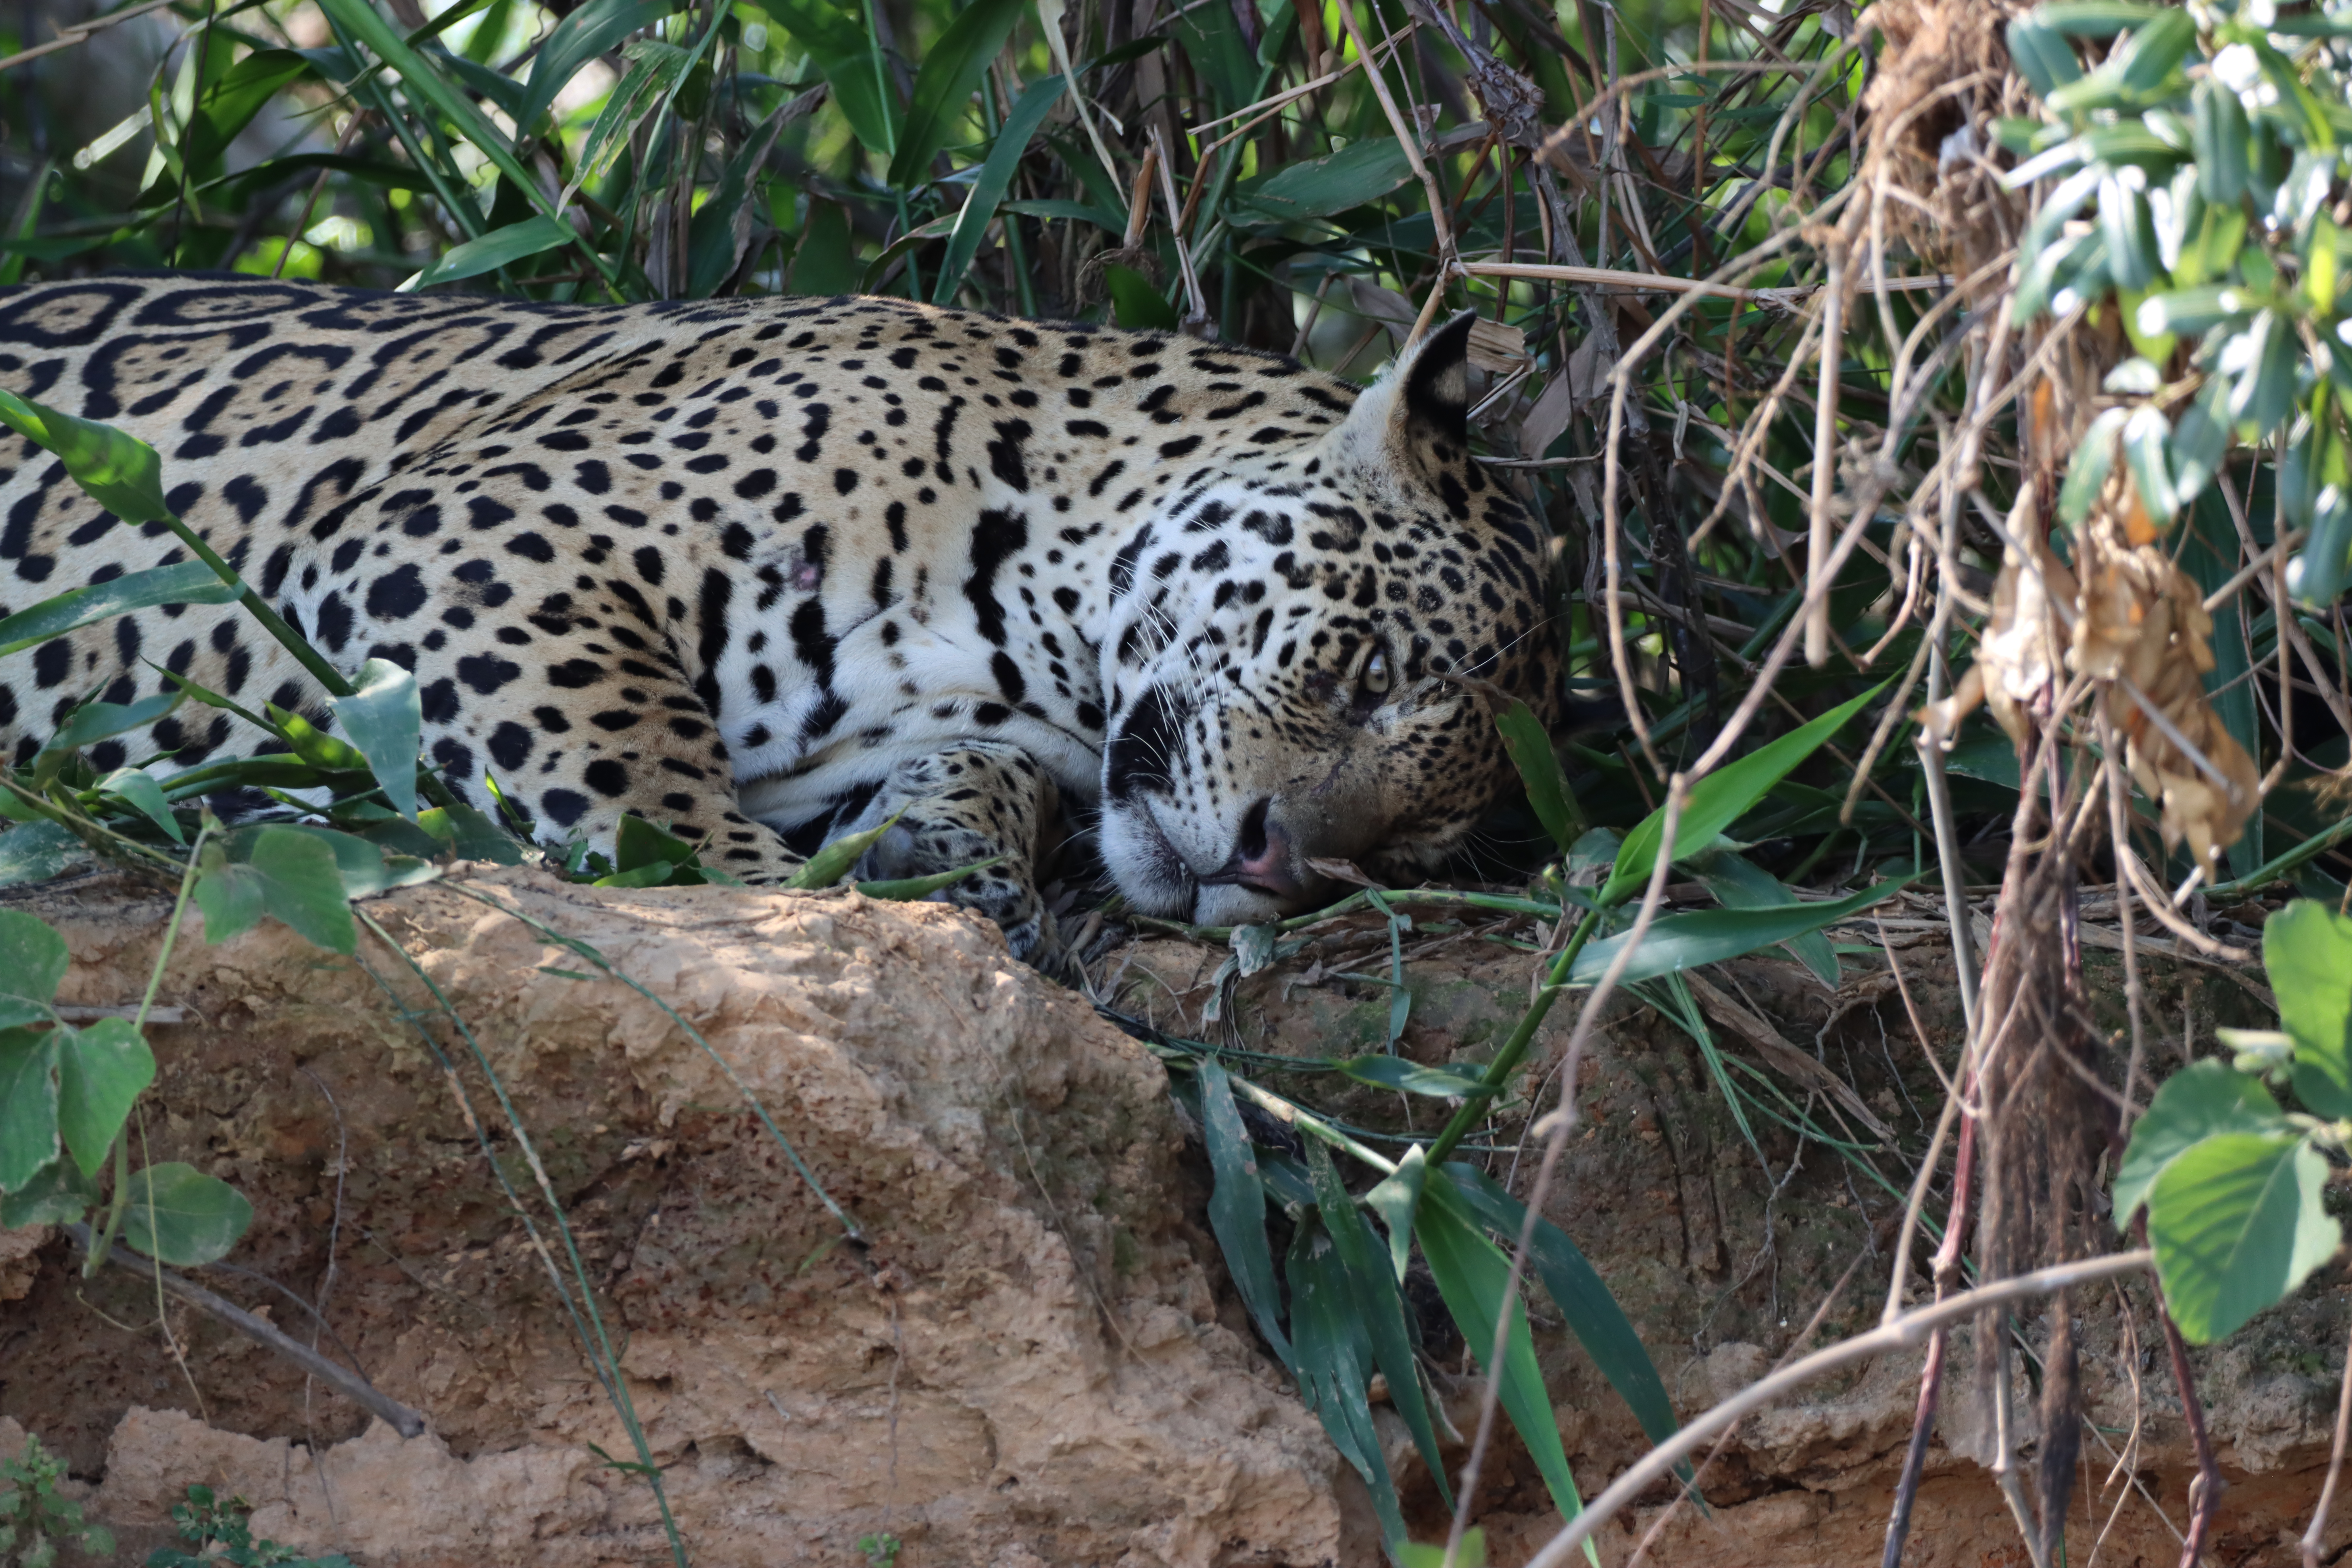
Jaguar: Kamaikua